Sociology of immigration

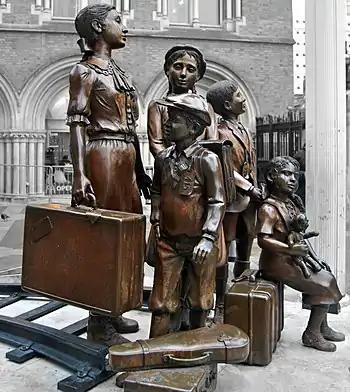
Hope Square is dedicated to the Children of the Kindertransport, who found hope and safety in Britain through the gateway of Liverpool Street Station. Association of Jewish Refugees, Central British Fund for World Jewish Relief, 2006.

The sociology of immigration involves the sociological analysis of immigration, particularly with respect to race and ethnicity, social structure, and political policy. Important concepts include assimilation, enculturation, marginalization, multiculturalism, postcolonialism, transnationalism and social cohesion.